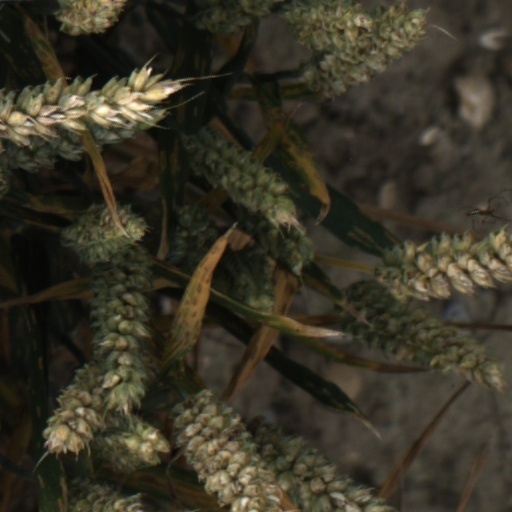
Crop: wheat